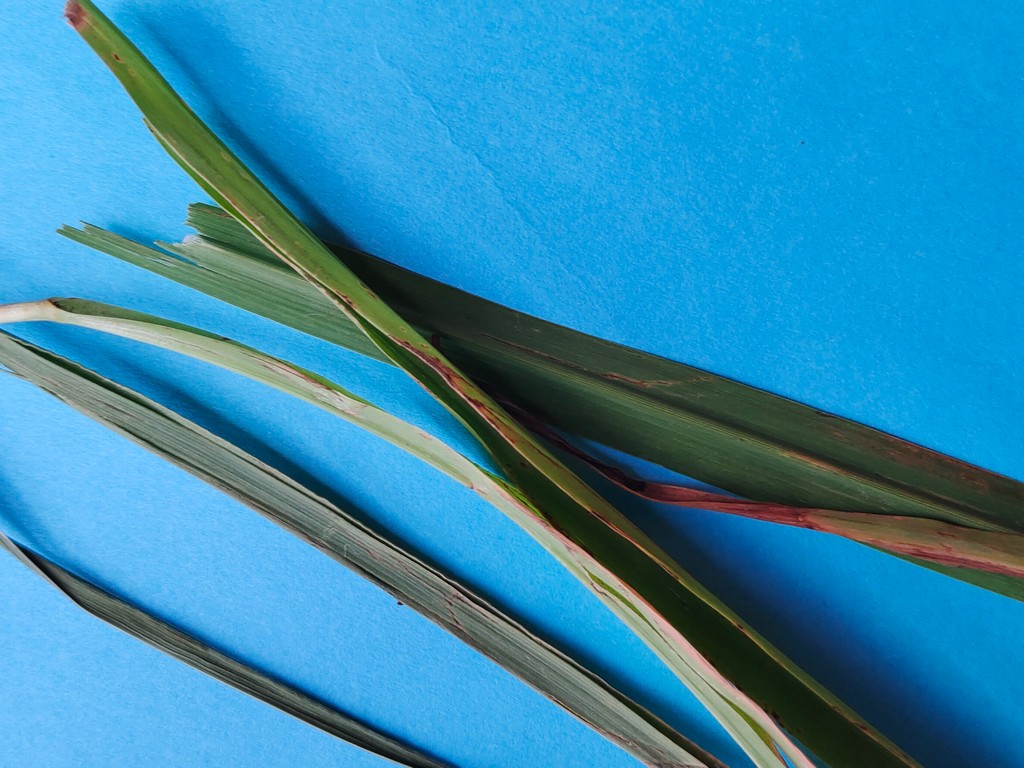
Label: Unhealthy